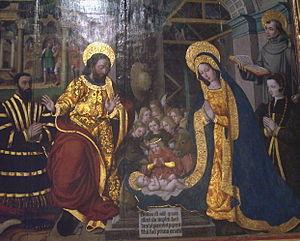
Retable daté de 1541 se trouvant dans la chapelle Sainte-Roseline des Arcs-sur-Argens et pouvant être attribué à l'Ecole de Nice des frères Bréa.
La chapelle Sainte-Roseline est un édifice religieux construit au XIᵉ siècle. Elle se trouve dans le département du Var, sur la commune des Arcs où elle jouxte un cloître. L'ensemble des bâtiments formait à l'époque l'ancien monastère de la Celle-Roubaud. Classée monument historique en 1980, la chapelle contient, entre autres trésors, la momie de Sainte Roseline.
Francesco Brea est un membre d'une famille d'artistes italiens, des peintres niçois du XVᵉ et début du XVIᵉ siècle.